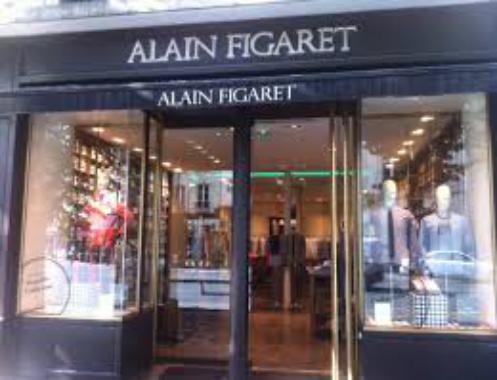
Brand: Alain Figaret
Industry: Clothes